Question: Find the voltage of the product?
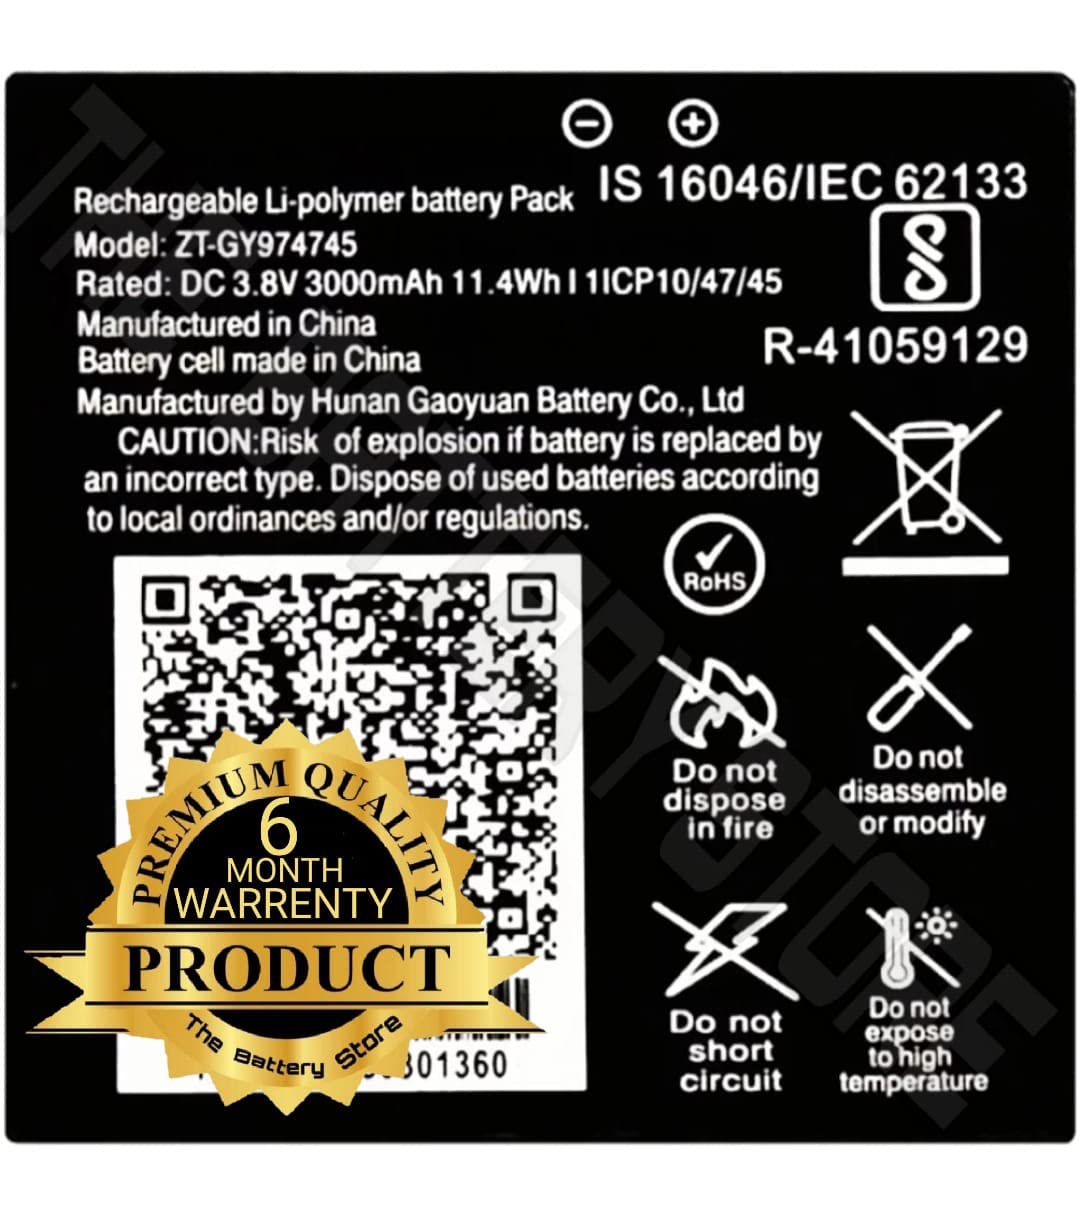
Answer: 3.8 volt